Rebecca Johnson (geneticist)

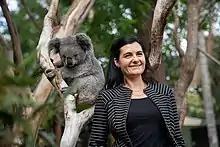
Dr Rebecca Johnson with a Koala at Featherdale Wildlife Park in Sydney, Australia.

Rebecca Nicole Johnson is an Australian scientist (geneticist) and science communicator. Since April 2015, Johnson has been Director and Chief Scientist of the Australian Museum Research Institute (AMRI), Sydney, the first female to be appointed to the role since the establishment of the Australian Museum in 1827. She is also head of the Australian Museum's Australian Centre for Wildlife Genomics, a wildlife forensics laboratory based at the Australian Museum.